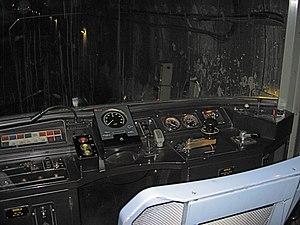
Le MF 67 est un matériel roulant sur fer du métro de Paris, mise en service et livré entre 1967 et 1978. Il équipe les lignes 3, 3 bis, 10 et 12. Les autres lignes de métro sur fer sont équipées de MF 77, de MF 88 et de MF 01.